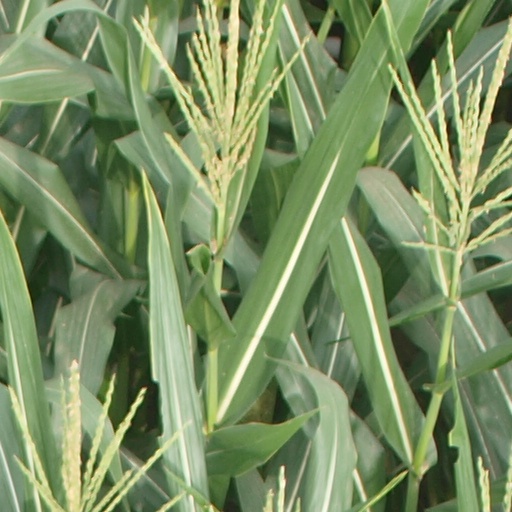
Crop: maize; corn